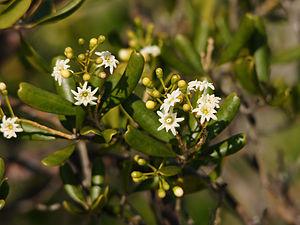
Feuilles et fleurs de Joewood photographiés dans le parc d'état de Long Key (Monroe County, Floride, États-Unis).